Dutch people

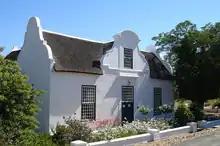
Traditional Cape Dutch architecture (Swellendam)

Although Portuguese explorers made contact with the Cape of Good Hope as early as 1488, much of present-day South Africa was ignored by Europeans until the Dutch East India Company (VOC) established its first outpost at Cape Town, in 1652. Dutch colonisers began arriving shortly thereafter, making the Cape home to the oldest Western-based civilisation south of the Sahara. Some of the earliest mulatto communities in the country were subsequently formed through unions between colonists, enslaved people, and various Khoikhoi tribes. This led to the development of a major South African ethnic group, Cape Coloureds, who adopted the Dutch language and culture. As the number of Europeans—particularly women—in the Cape swelled, South African whites closed ranks as a community to protect their privileged status, eventually marginalising Coloureds as a separate and inferior racial group.